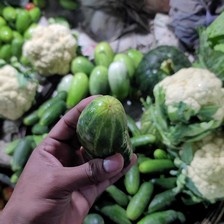
Label: cucumber